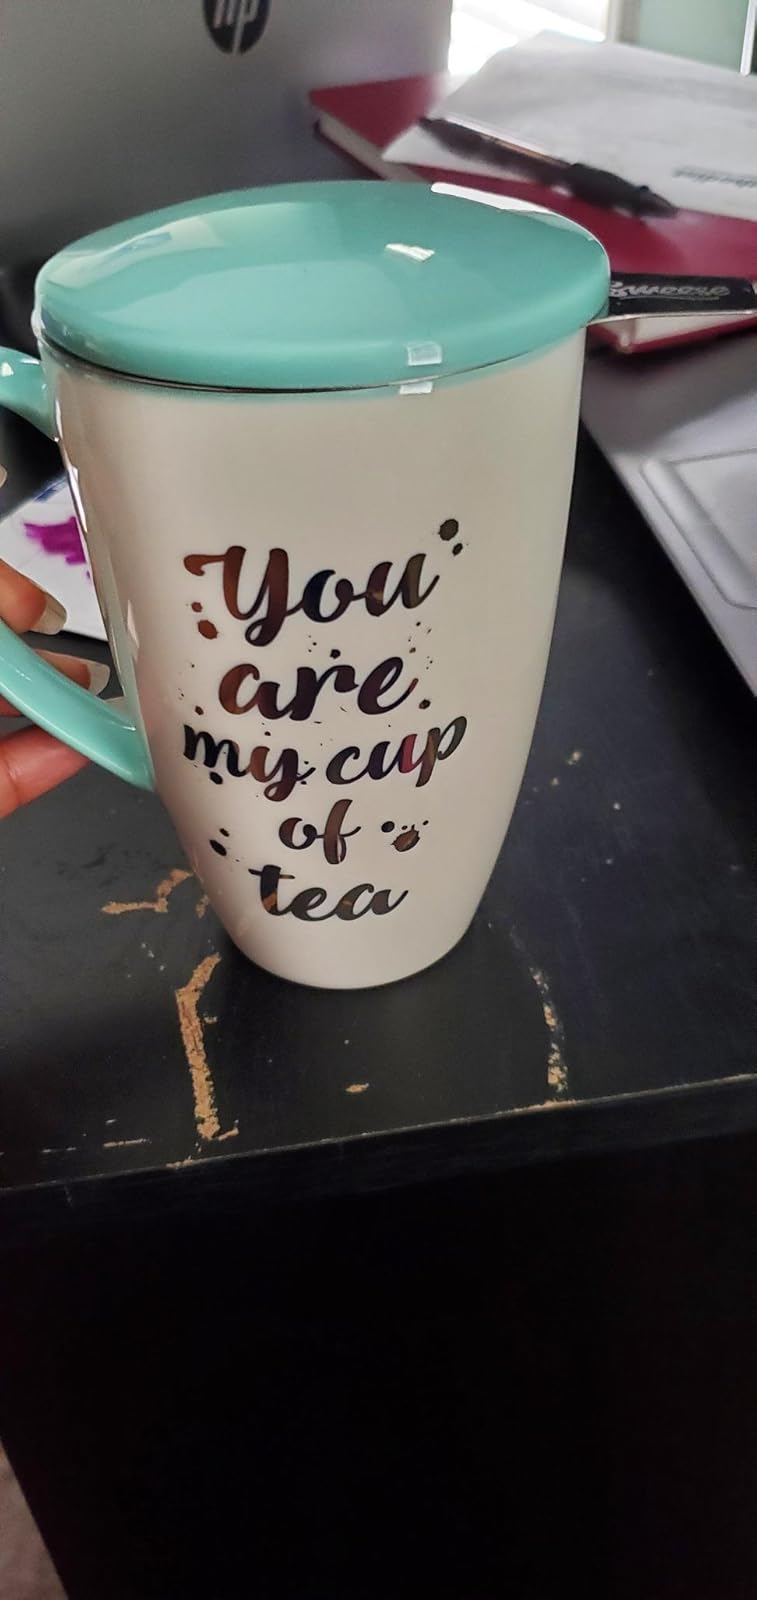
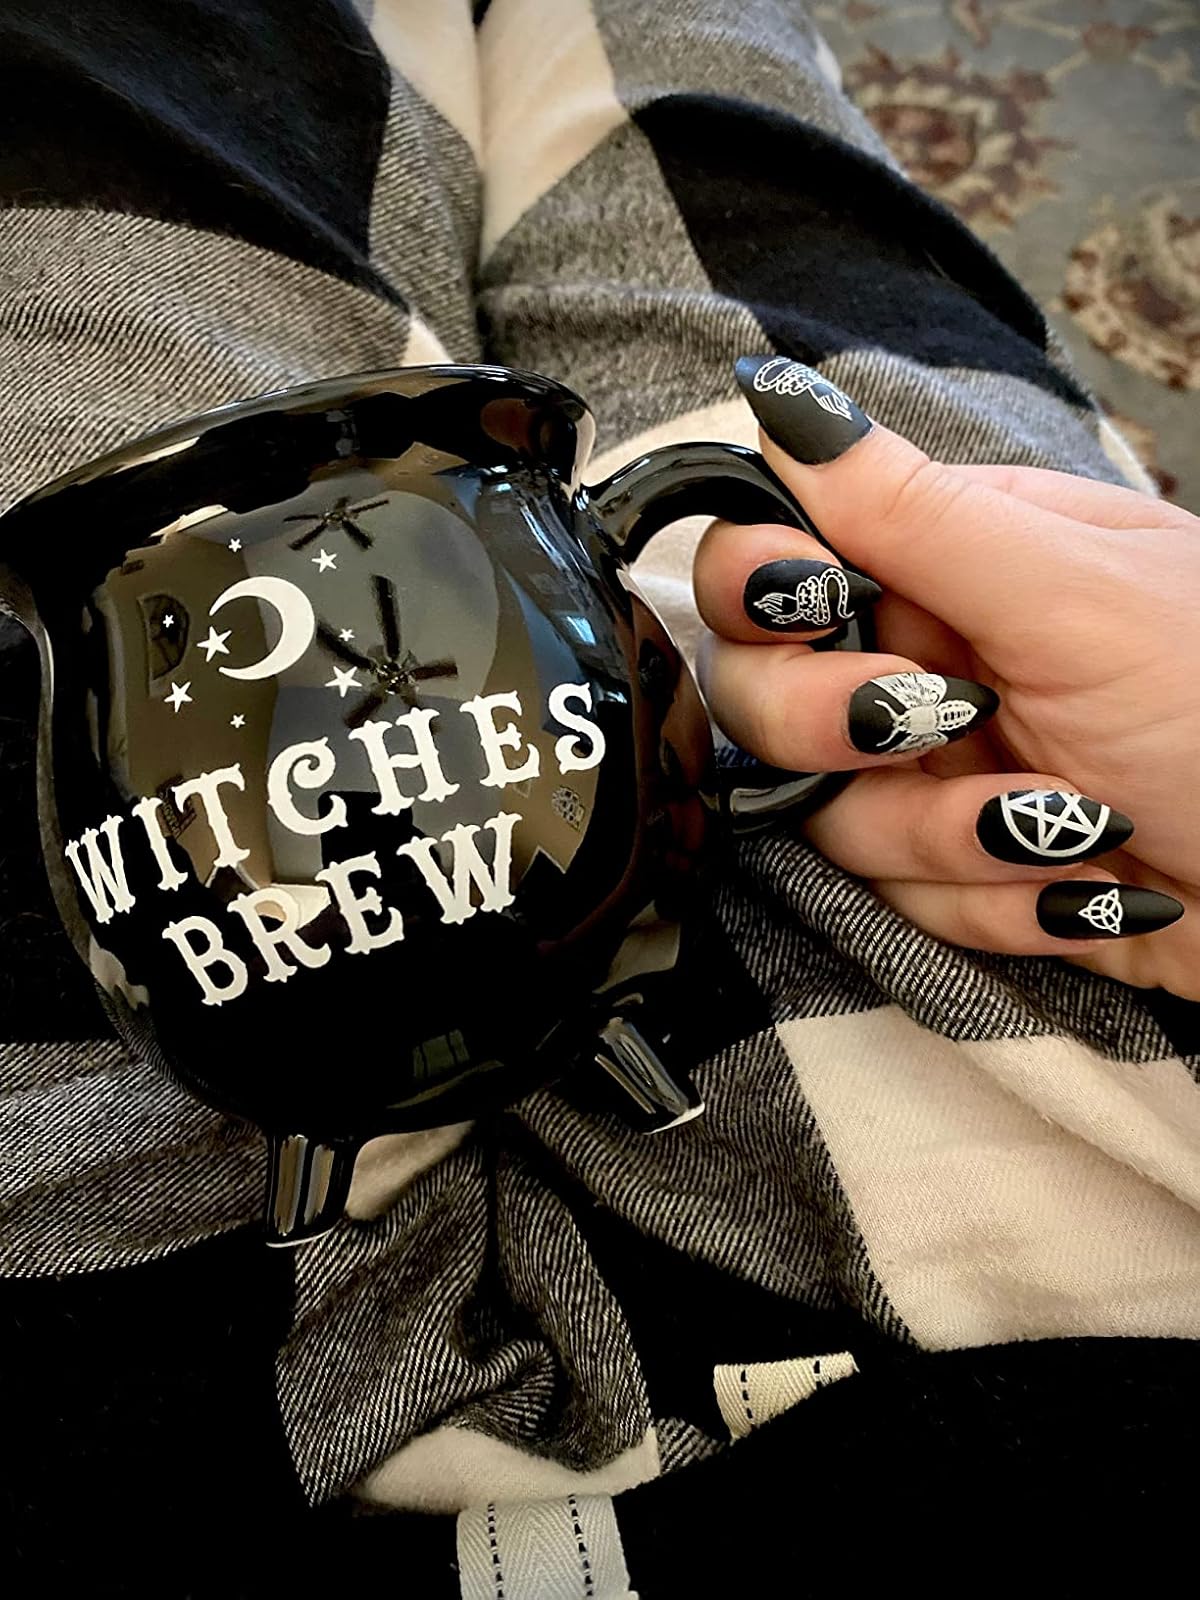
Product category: items_mug
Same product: no